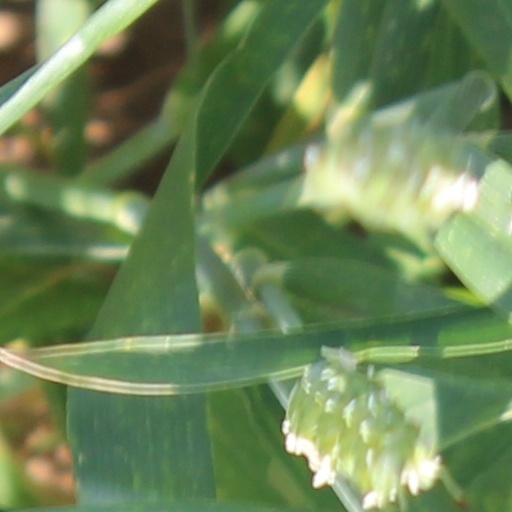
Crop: wheat